Tiru Nilakanta Yazhpanar

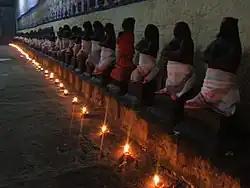
The images of the Nayanars are found in many Shiva temples in Tamil Nadu.

One of the most prominent Nayanars, Sundarar (8th century) venerates Tiru Nilakanta Yazhpanar in the "Tiruthonda Thogai", a hymn to Nayanar saints, calling him the Tirunilakantan, the Panar player of the yazh.